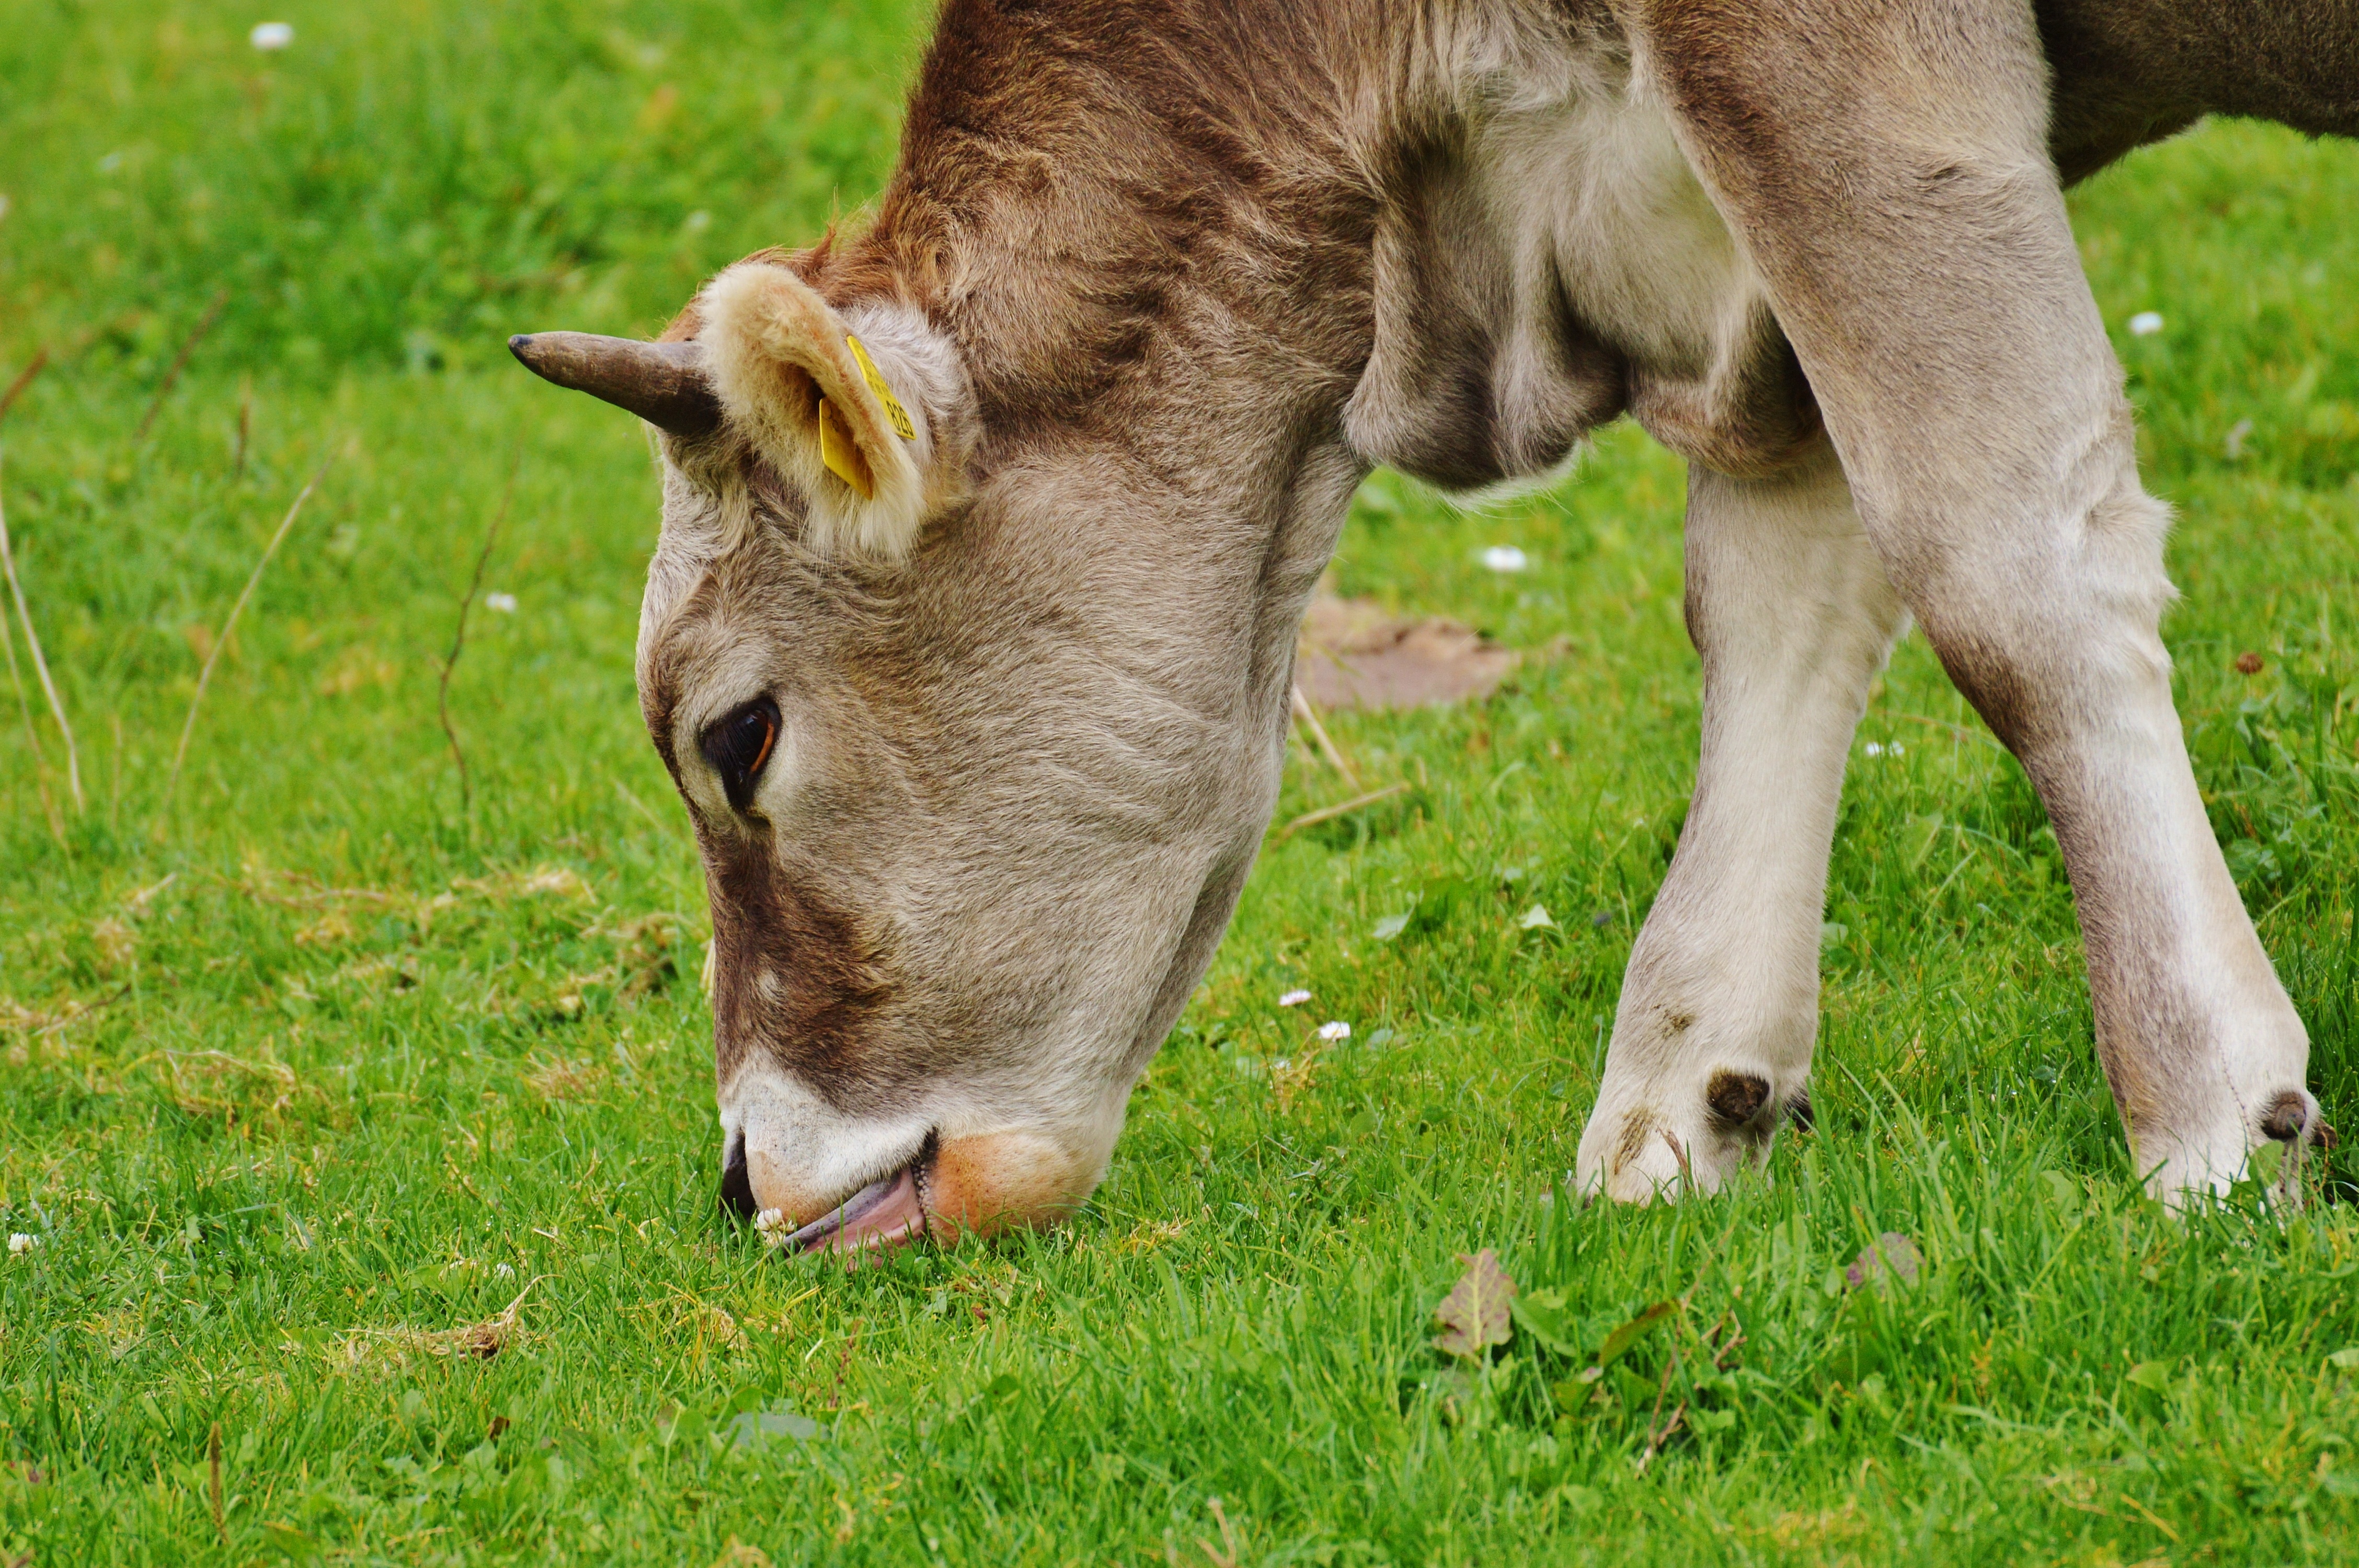
nature, grass, farm, meadow, animal, cute, wildlife, cow, cattle, pasture, grazing, livestock, horse, mammal, agriculture, beef, fauna, donkey, cows, vertebrate, mare, ruminant, foal, colt, allg u, dairy cattle, pack animal, cattle like mammal, horse like mammal